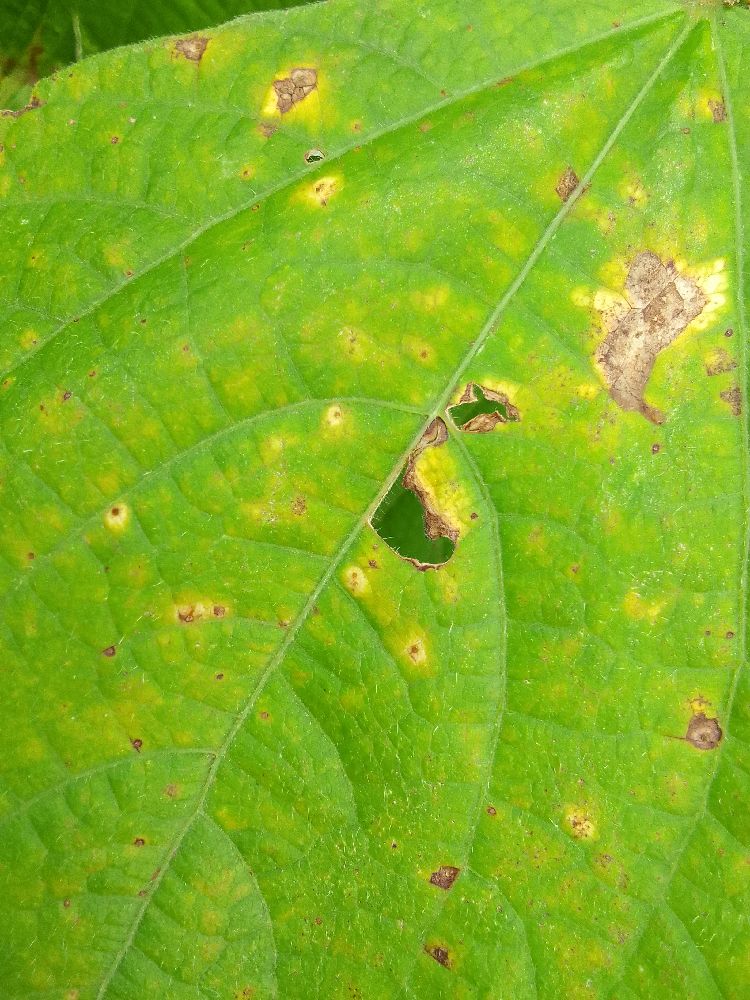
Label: rust